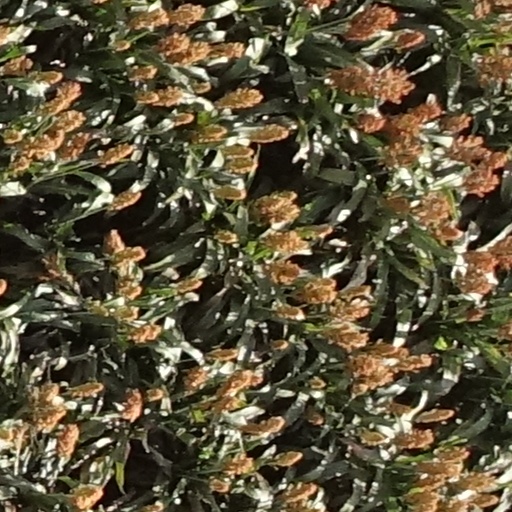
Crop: sorghum